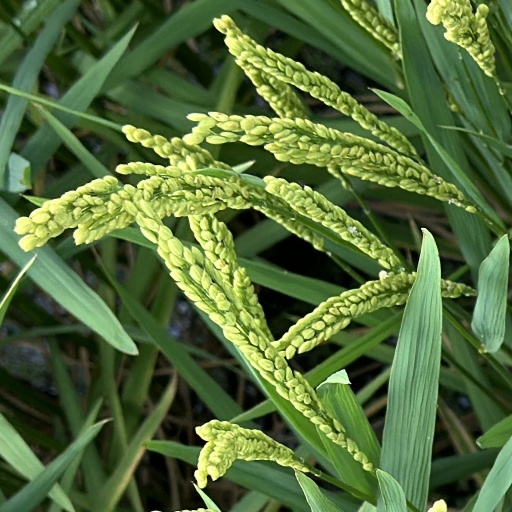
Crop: rice